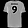
Label: T - shirt / top